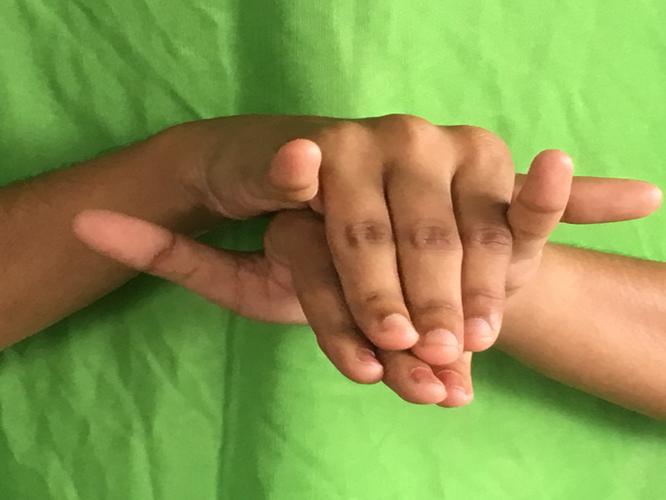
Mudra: Varaha
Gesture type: double_hand